Gorynychus

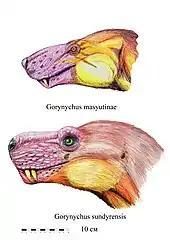
Restoration of the two species

"G. masyutinae", only known from its holotype, was wolf-sized and appears to have represented the largest predator in the Kotelnich fauna. Like many theriodonts, it had strongly developed and prominent canine teeth.